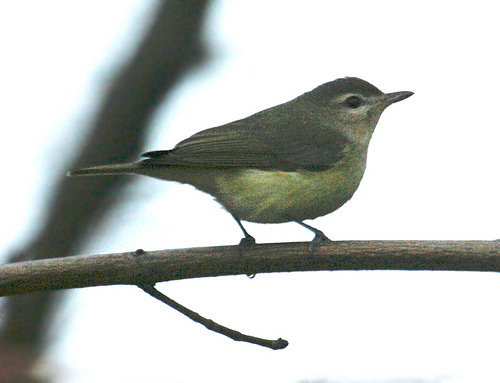
a small bird with a plump, yellow belly, and a dark brown-grey back and head, as well as a small, pointed beak.
this bird is black and green in color with a skinny pointed beak and dark eye rings.
this bird has a yellow belly and a grey wing and beak.
this stout bird has a pale colored breast with a black wingbar.
a dark colored bird with a small beak is perched on a thin tree branch.
this particular bird has a yellow belly and breasts and dark gray secondariesthe bird has a short tail and bill, black wings and a green tinted belly.
this bird has a grey crown with tan belly and grey secondaries.
this bird has wings that are grey and has a yellow belly
this small bird has a grey bill and crown, grey wings, and a white belly.
Species: Warbling Vireo